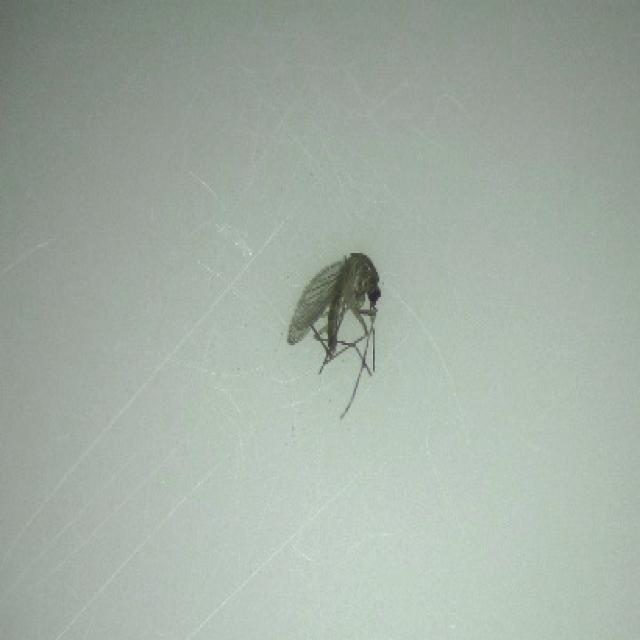
Species: culex_tritaeniorhynchus